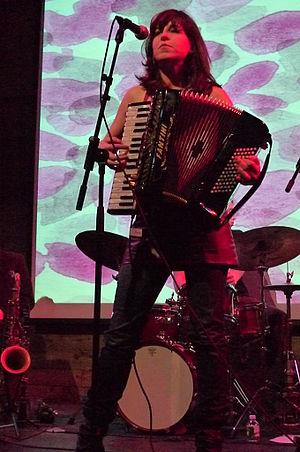
Amy Kohn, Amy Kohn Band, Galapagos Art Space, New York City (Janvier 2009)
Amy Kohn est une compositrice américaine, parolière, chanteuse, pianiste et accordéoniste née le 5 juin 1972 à Chicago.